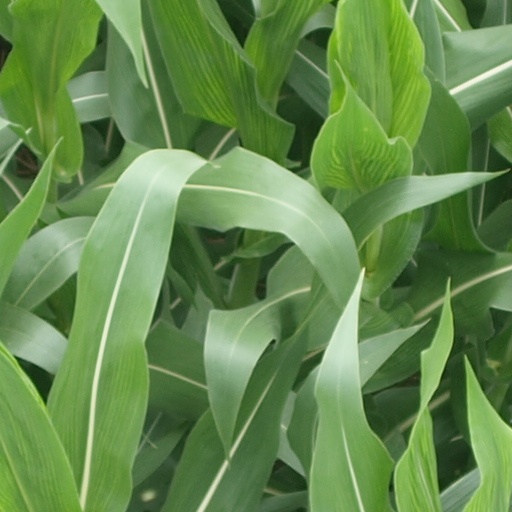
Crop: maize; corn